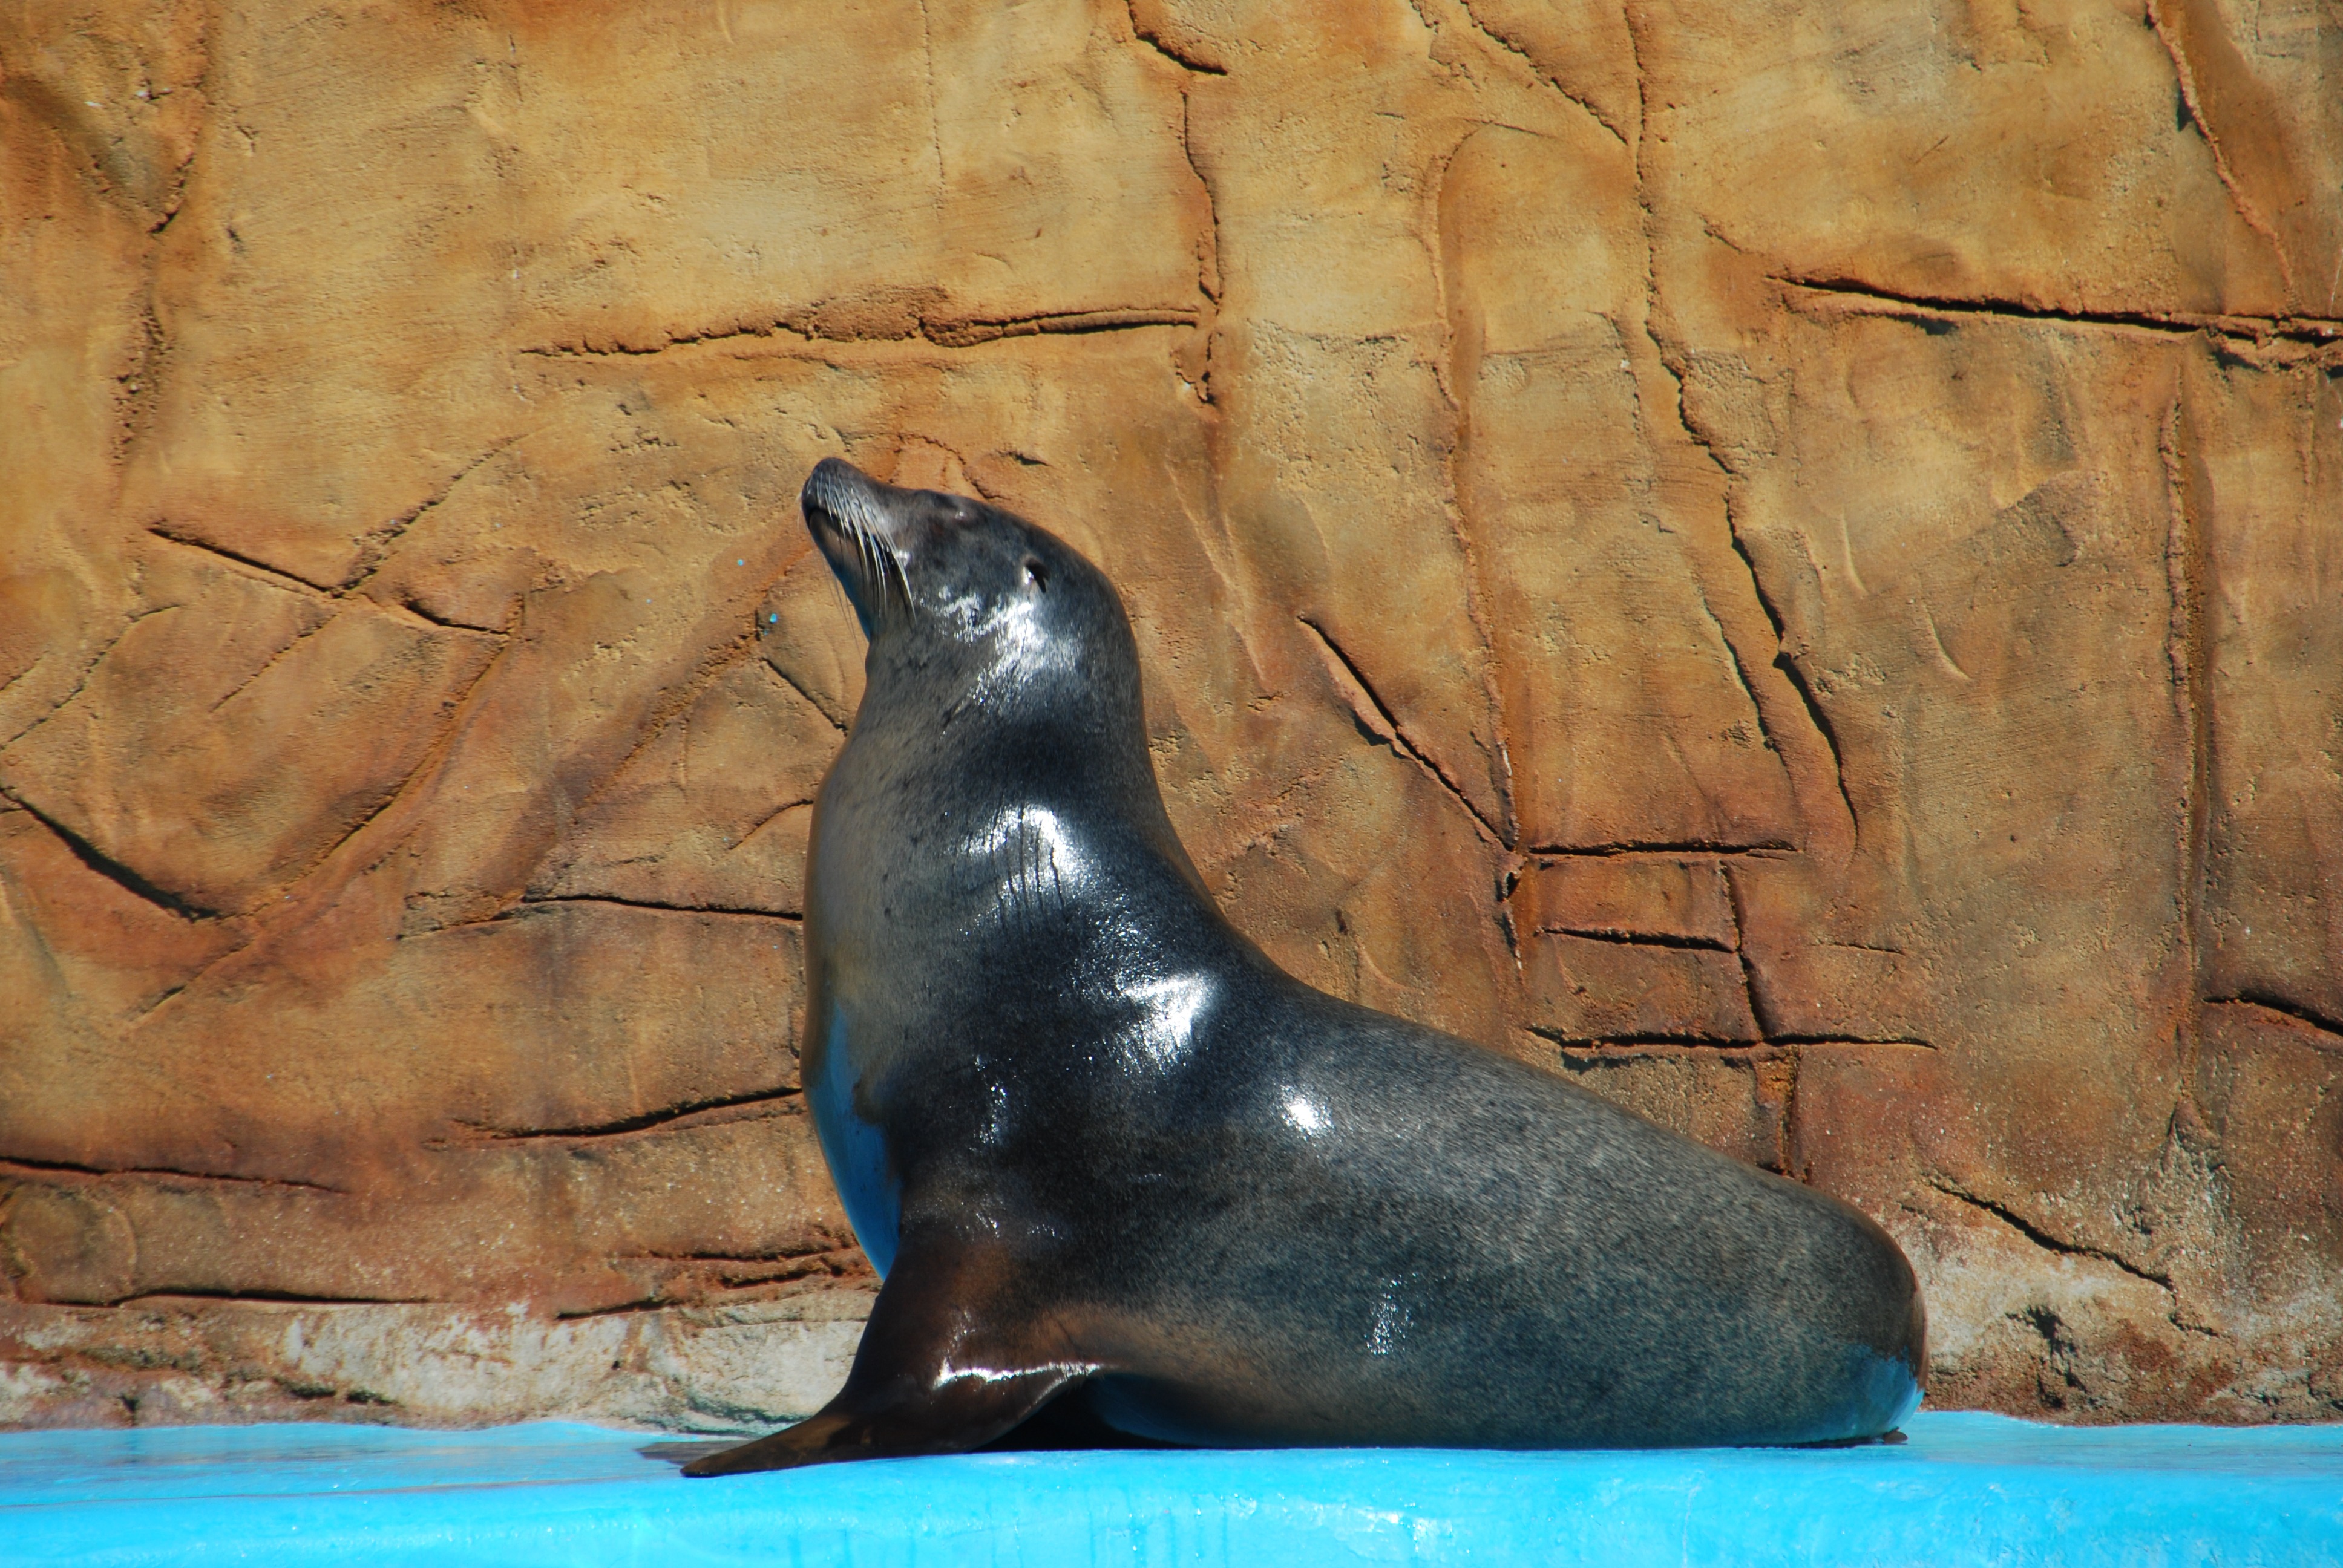
animal, zoo, mammal, fauna, sea lion, art, seals, marine mammal